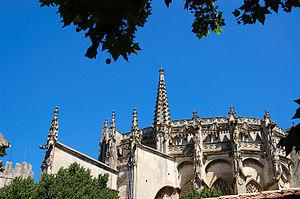
Détails de la cathédrale
Viviers ou Viviers-sur-Rhône est une commune française, située dans le département de l'Ardèche en région Auvergne-Rhône-Alpes. Elle est l'ancienne capitale de la province du Vivarais, qui faisait partie du Languedoc.
La cathédrale Saint-Vincent de Viviers est la cathédrale du diocèse catholique de Viviers depuis le IVᵉ siècle. Elle est située à Viviers, dans le département de l'Ardèche, en France.